Poondi reservoir

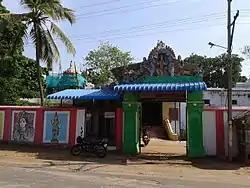
Oondreswarar temple was moved to ease the construction of the reservoir

Poondi Reservoir (later named as Sathyamoorthy Sagar) was constructed in 1944 across the Kosathalaiyar River or Kotralai River in Thiruvallur district with a capacity of 2573 Mcft and placed in service for intercepting and storing Kosathalaiyar River water. Surplus water flows down the river which is again intercepted by Tamaraipakkam Anicut and diverted to Sholavaram Lake and Puzhal lake. A lined canal known as Poondi Canal was later constructed in 1972 to convey water from Poondi Reservoir to Sholavaram Lake. This reservoir was constructed at the cost of 6.5 million. S. Satyamurti is remembered today as the political mentor of Kumaraswami Kamaraj, who was the Chief Minister of the State between 1954 and 1963. Because of his strong devotion to Satyamurti, Kamaraj got the Poondi reservoir named after Satyamurti.